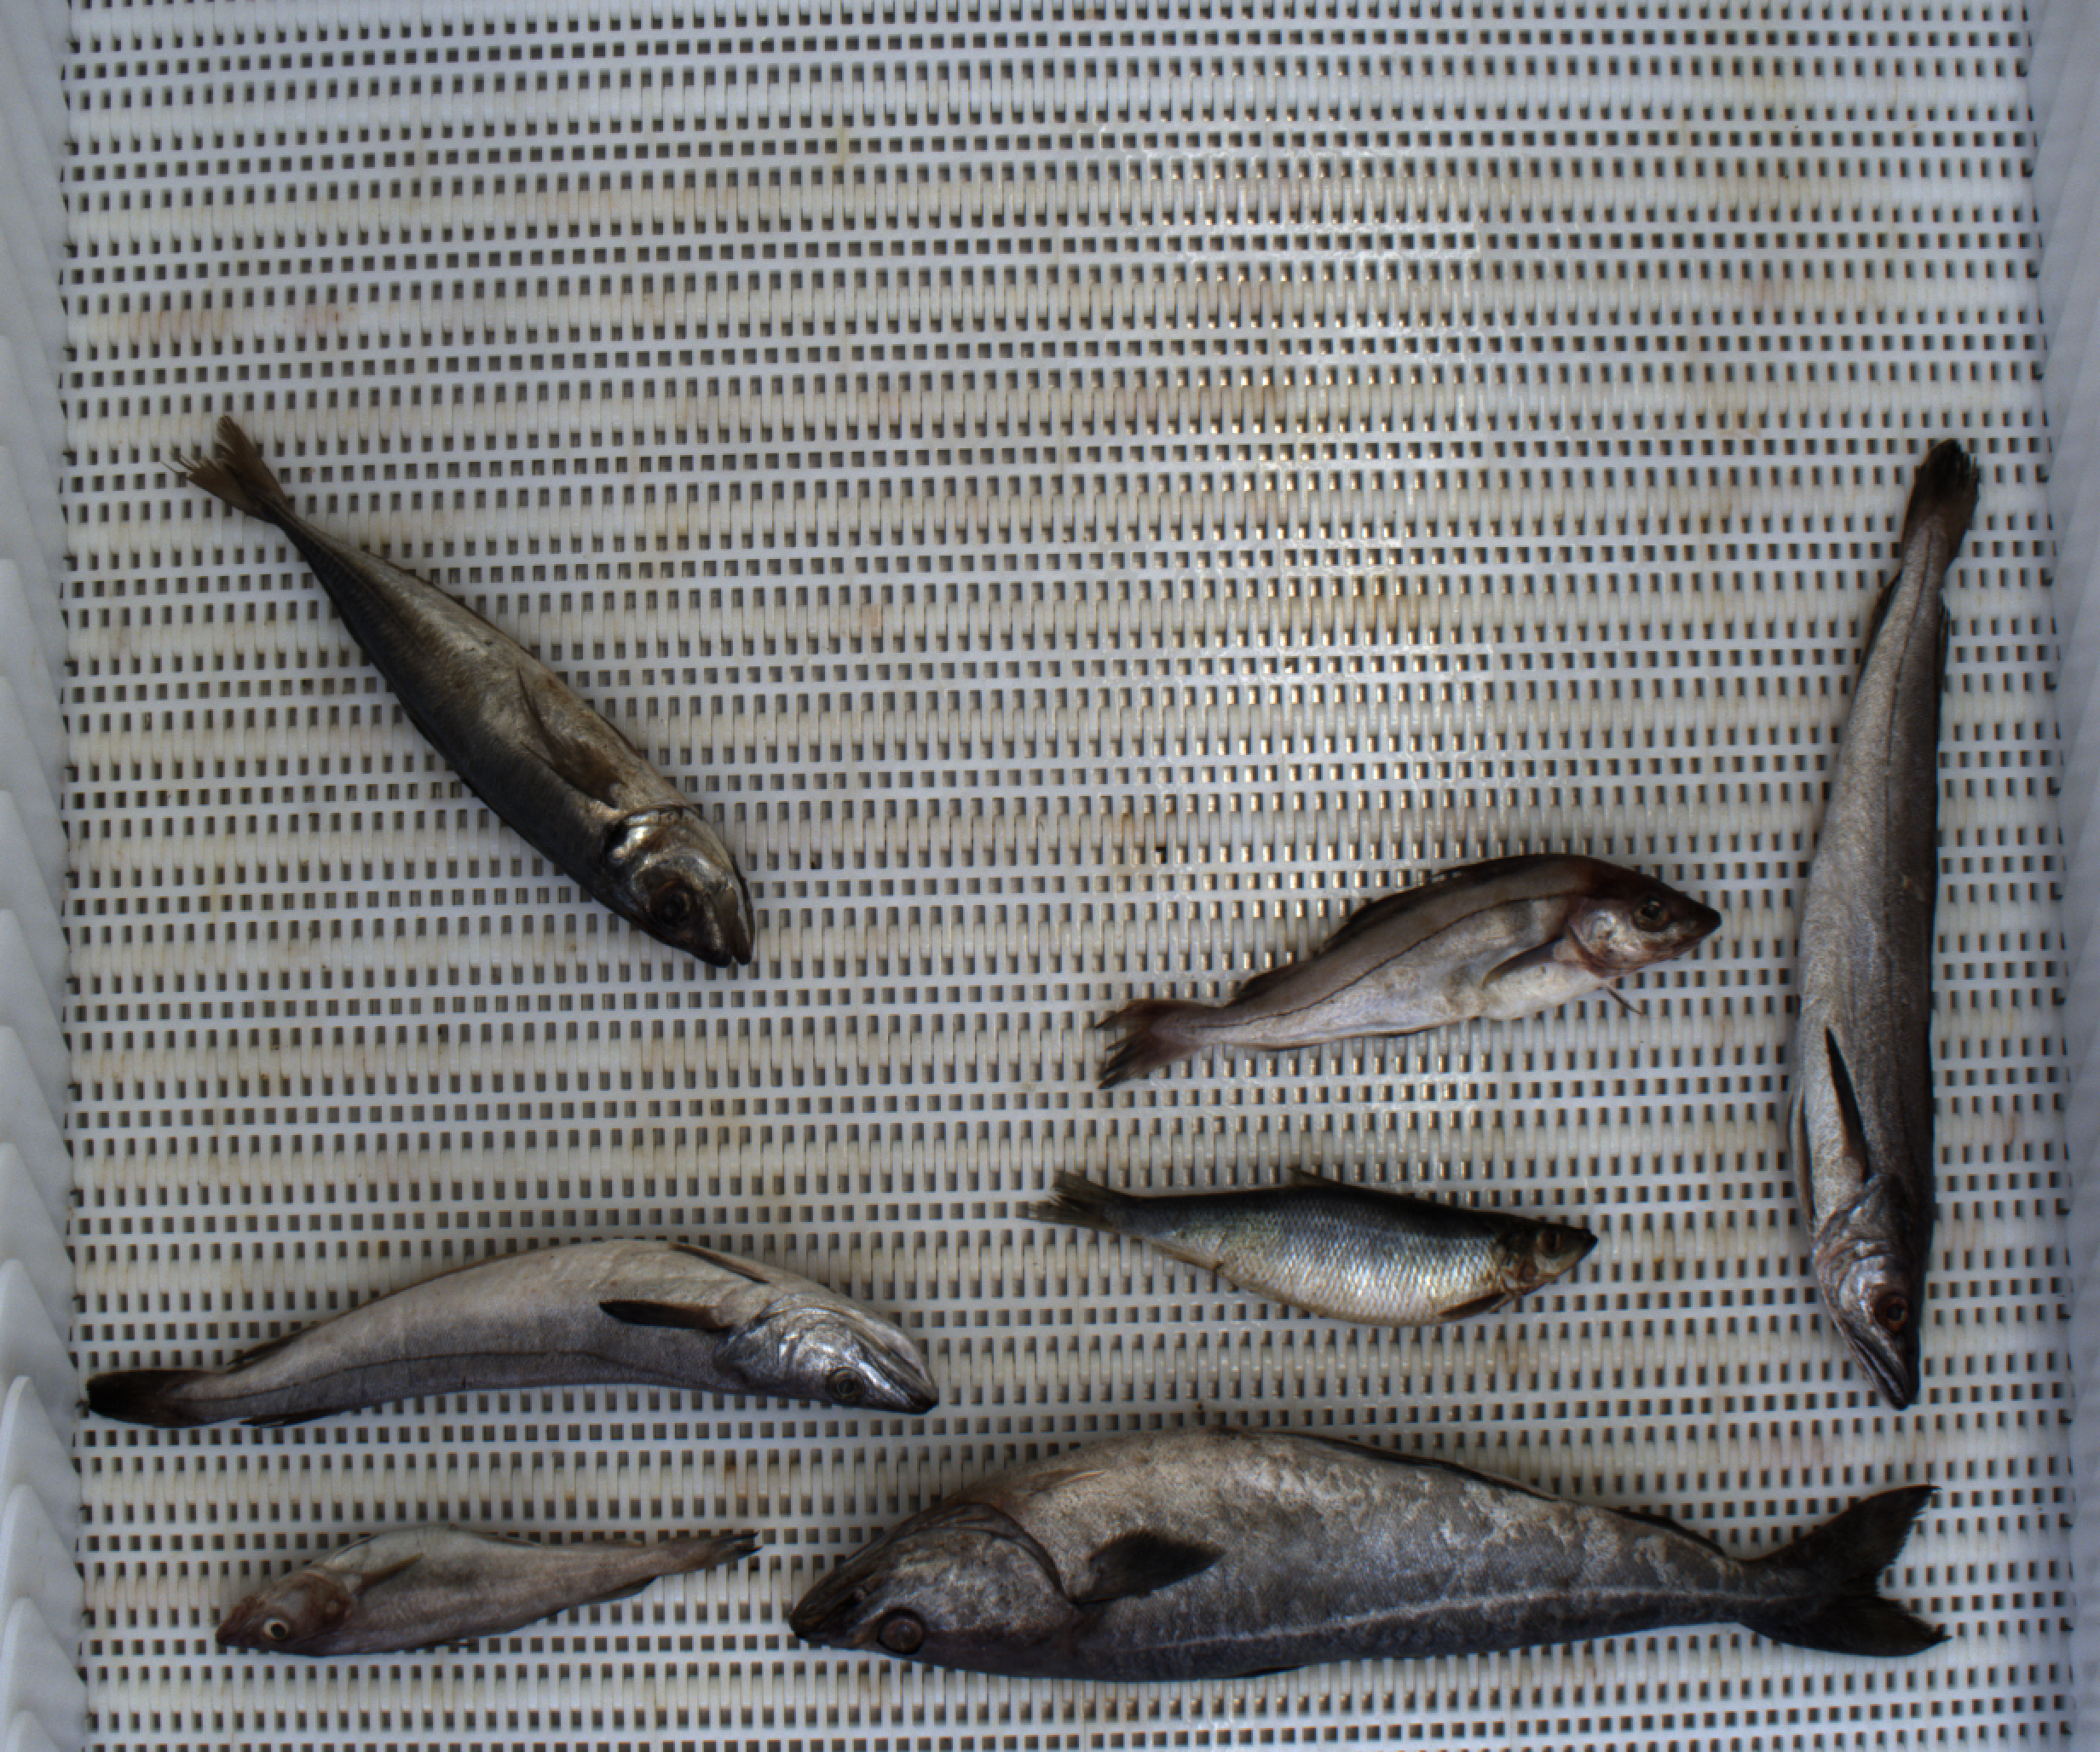
Total fish: 7
Cod: 1
Haddock: 1
Whiting: 0
Hake: 2
Horse mackerel: 1
Saithe: 1
Other: 1